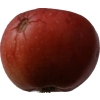
Label: Apple 17